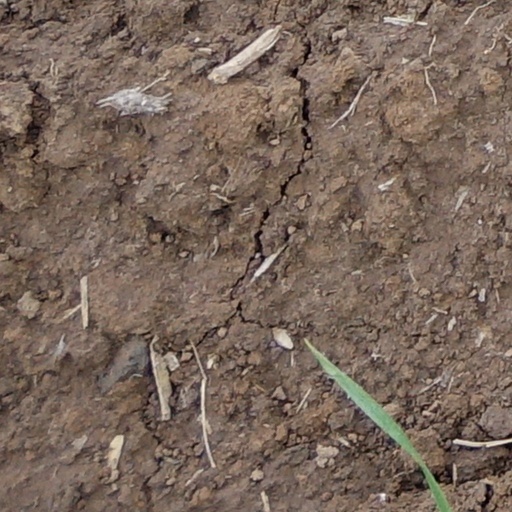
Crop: wheat